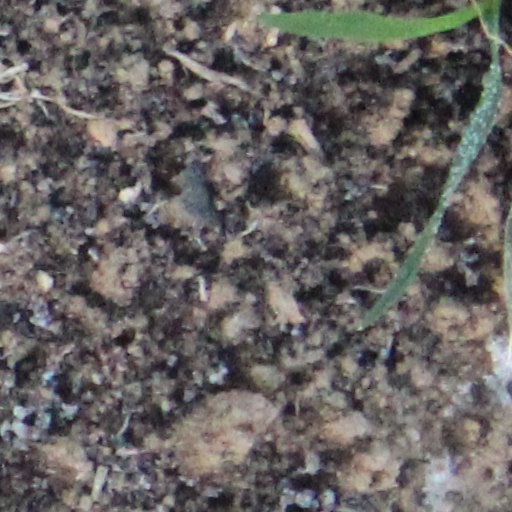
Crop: wheat